Great Langdale

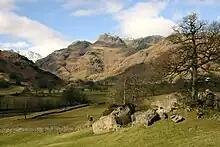
The Langdale Pikes and the Langdale Boulders, Great Langdale.

Among the best-known features of Great Langdale are the Langdale Pikes, a group of peaks on the northern side of the dale. From below, they appear as a sharp rocky ridge, though they are precipitous only on their southern side; to the north, the land sweeps gently to High Raise, the parent peak of the range. The Pikes themselves include (from west to east) Pike of Stickle, Loft Crag, Harrison Stickle and Pavey Ark.